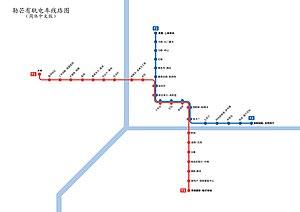
Plan du tramway du Mans en chinois